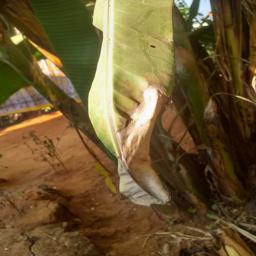
Label: MALBHOG LEAF